Ermita Church

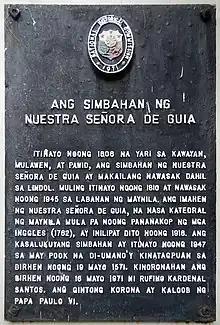
Church NHC historical marker installed in 1971

The church began as a rustic shrine made of bamboo, nipa, and molave wood that was built to house the image of Our Lady of Guidance in the area where it was found in 1571 by Spanish soldiers under Miguel López de Legazpi. The shrine eventually became a chapel built in 1606 as house for the image and was called ("The Chapel" or "Hermitage" in English). The word also gave the name to the present district in Manila where the chapel is located. A Mexican Hermit-Priest came to the area and built a hermitage there, thus, transforming its name to Ermita. Juan Fernandez de Leon who was a hermit from Mexico before relocating to Manila, was responsible for building Hermita up.